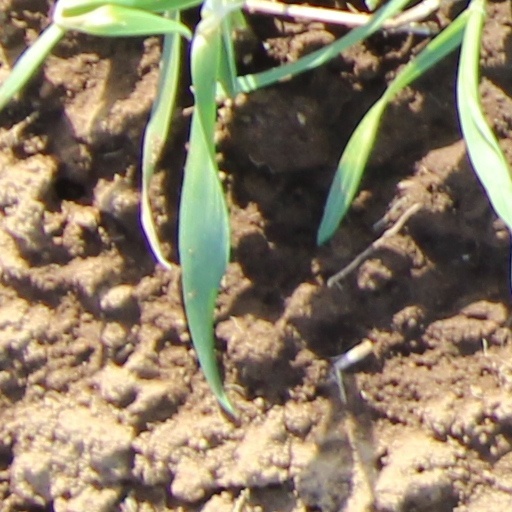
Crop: wheat